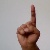
The image shows a hand gesture representing the letter 'D' in Indian Sign Language.